Empúries

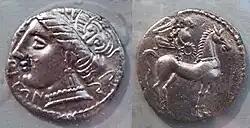
Emporiae coins, 5th-1st century BC.

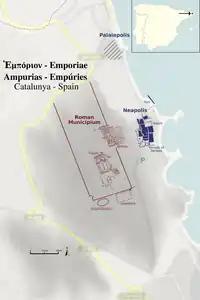
Map of the "Ruïnes d’Empúries".

Empúries was founded on a small island at the mouth of the river Fluvià, in a region inhabited by the Indigetes (at the present time, the mouth of the Fluvià is about 6 km to the north). This city came to be known as the "Palaiapolis", the "old city" when, towards 550 BC, the inhabitants moved to the mainland, creating the "Neapolis", the "new city".